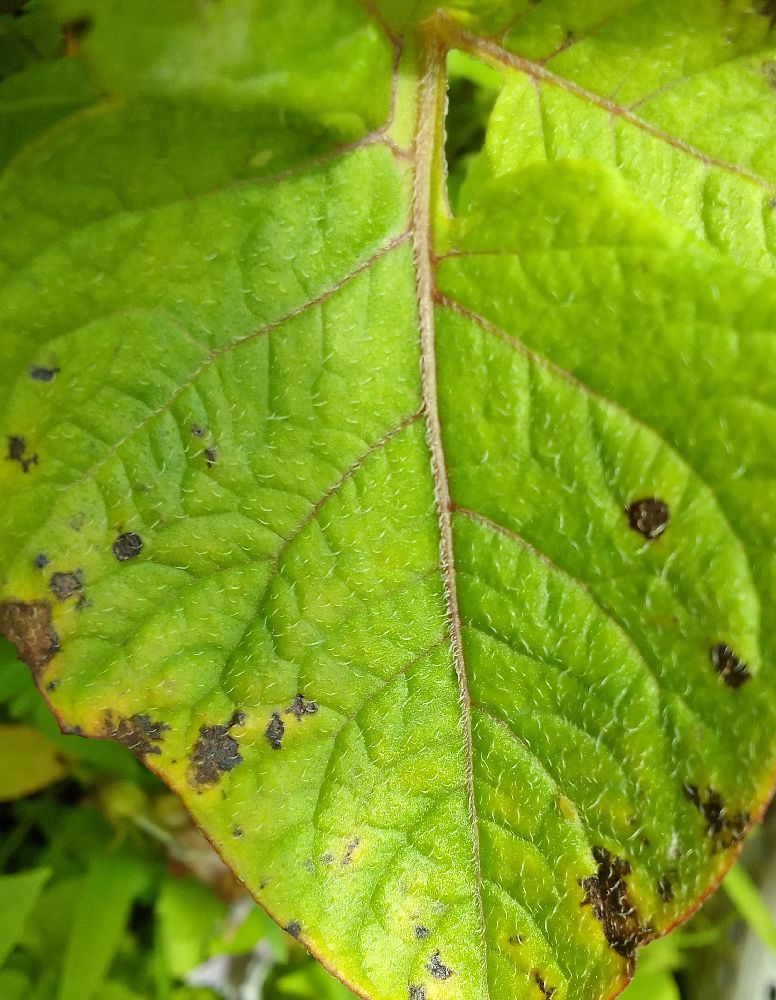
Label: Early blight